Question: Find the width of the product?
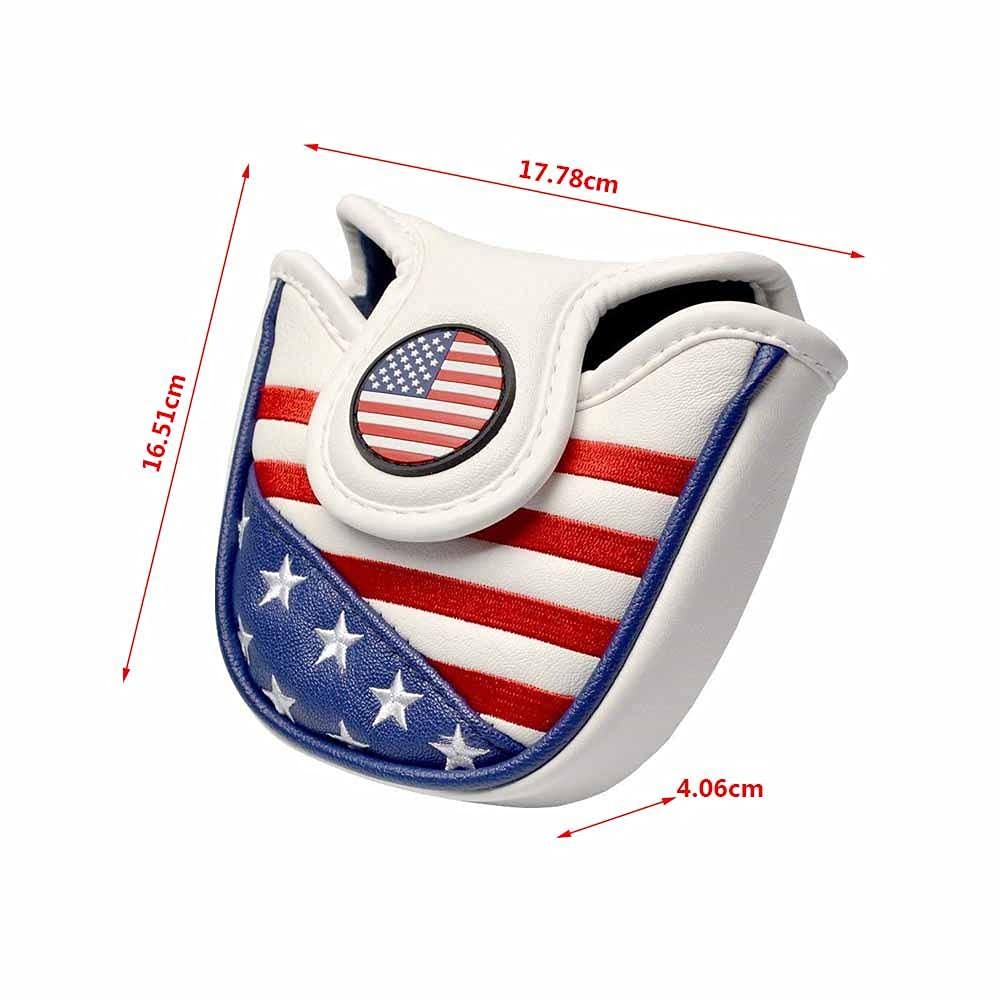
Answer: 17.78 centimetre